Pinks (TV series)

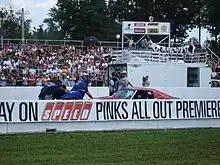
Taping "Pinks All Out" at Milan (MI) Dragway in 2007. An estimated 33,000 attended the session (there are 17,000 permanent grandstand seats), easily breaking the track's attendance record.

Pinks is the primary television series in a franchise series of television programs on Speed based on street racing, held at legal closed drag strips with a theme around drag racing. The original aired from 2005 to 2008, with the spinoff Pinks: All Out following in 2006 until 2010. The name of the show, and the tagline "Lose the race – lose your ride", refer to common slang of "pink slips" representing a vehicle's title document recording ownership, and the derivative street-racing phrase, "racing for pinks," meaning a race in which the winner earns the loser's car. (In California, until recently, the vehicle title was on a pink slip of paper.)